Bobby Limb

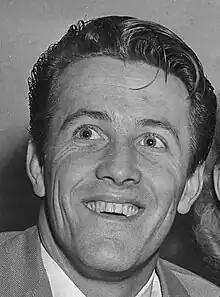
Bobby Limb, Clovelly, Sydney, 1952

Robert Limb AO, OBE (10 November 1924 – 11 September 1999) was an Australian-born entertainment pioneer, comedian, band leader and musician and legend of radio, television and theatre of the 1960s and 1970s, he also founded the film and TV production company NLT Productions, with Jack Neary and Les Tinker. One of its main products was adventure serial "The Rovers", which was aimed at breaking the international market.